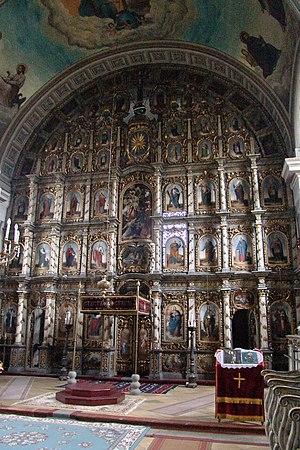
L'église Saint-Jean-Baptiste de Novi Bečej est une église orthodoxe serbe située à Novi Bečej, dans la province autonome de Voïvodine et dans le district du Banat central en Serbie. Elle est inscrite sur la liste des monuments culturels de grande importance de la République de Serbie.